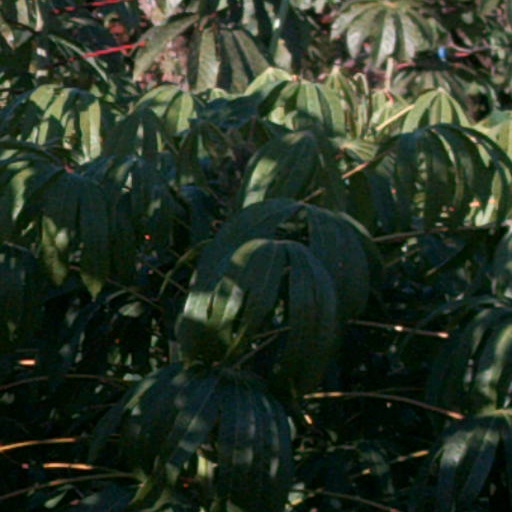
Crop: cassava